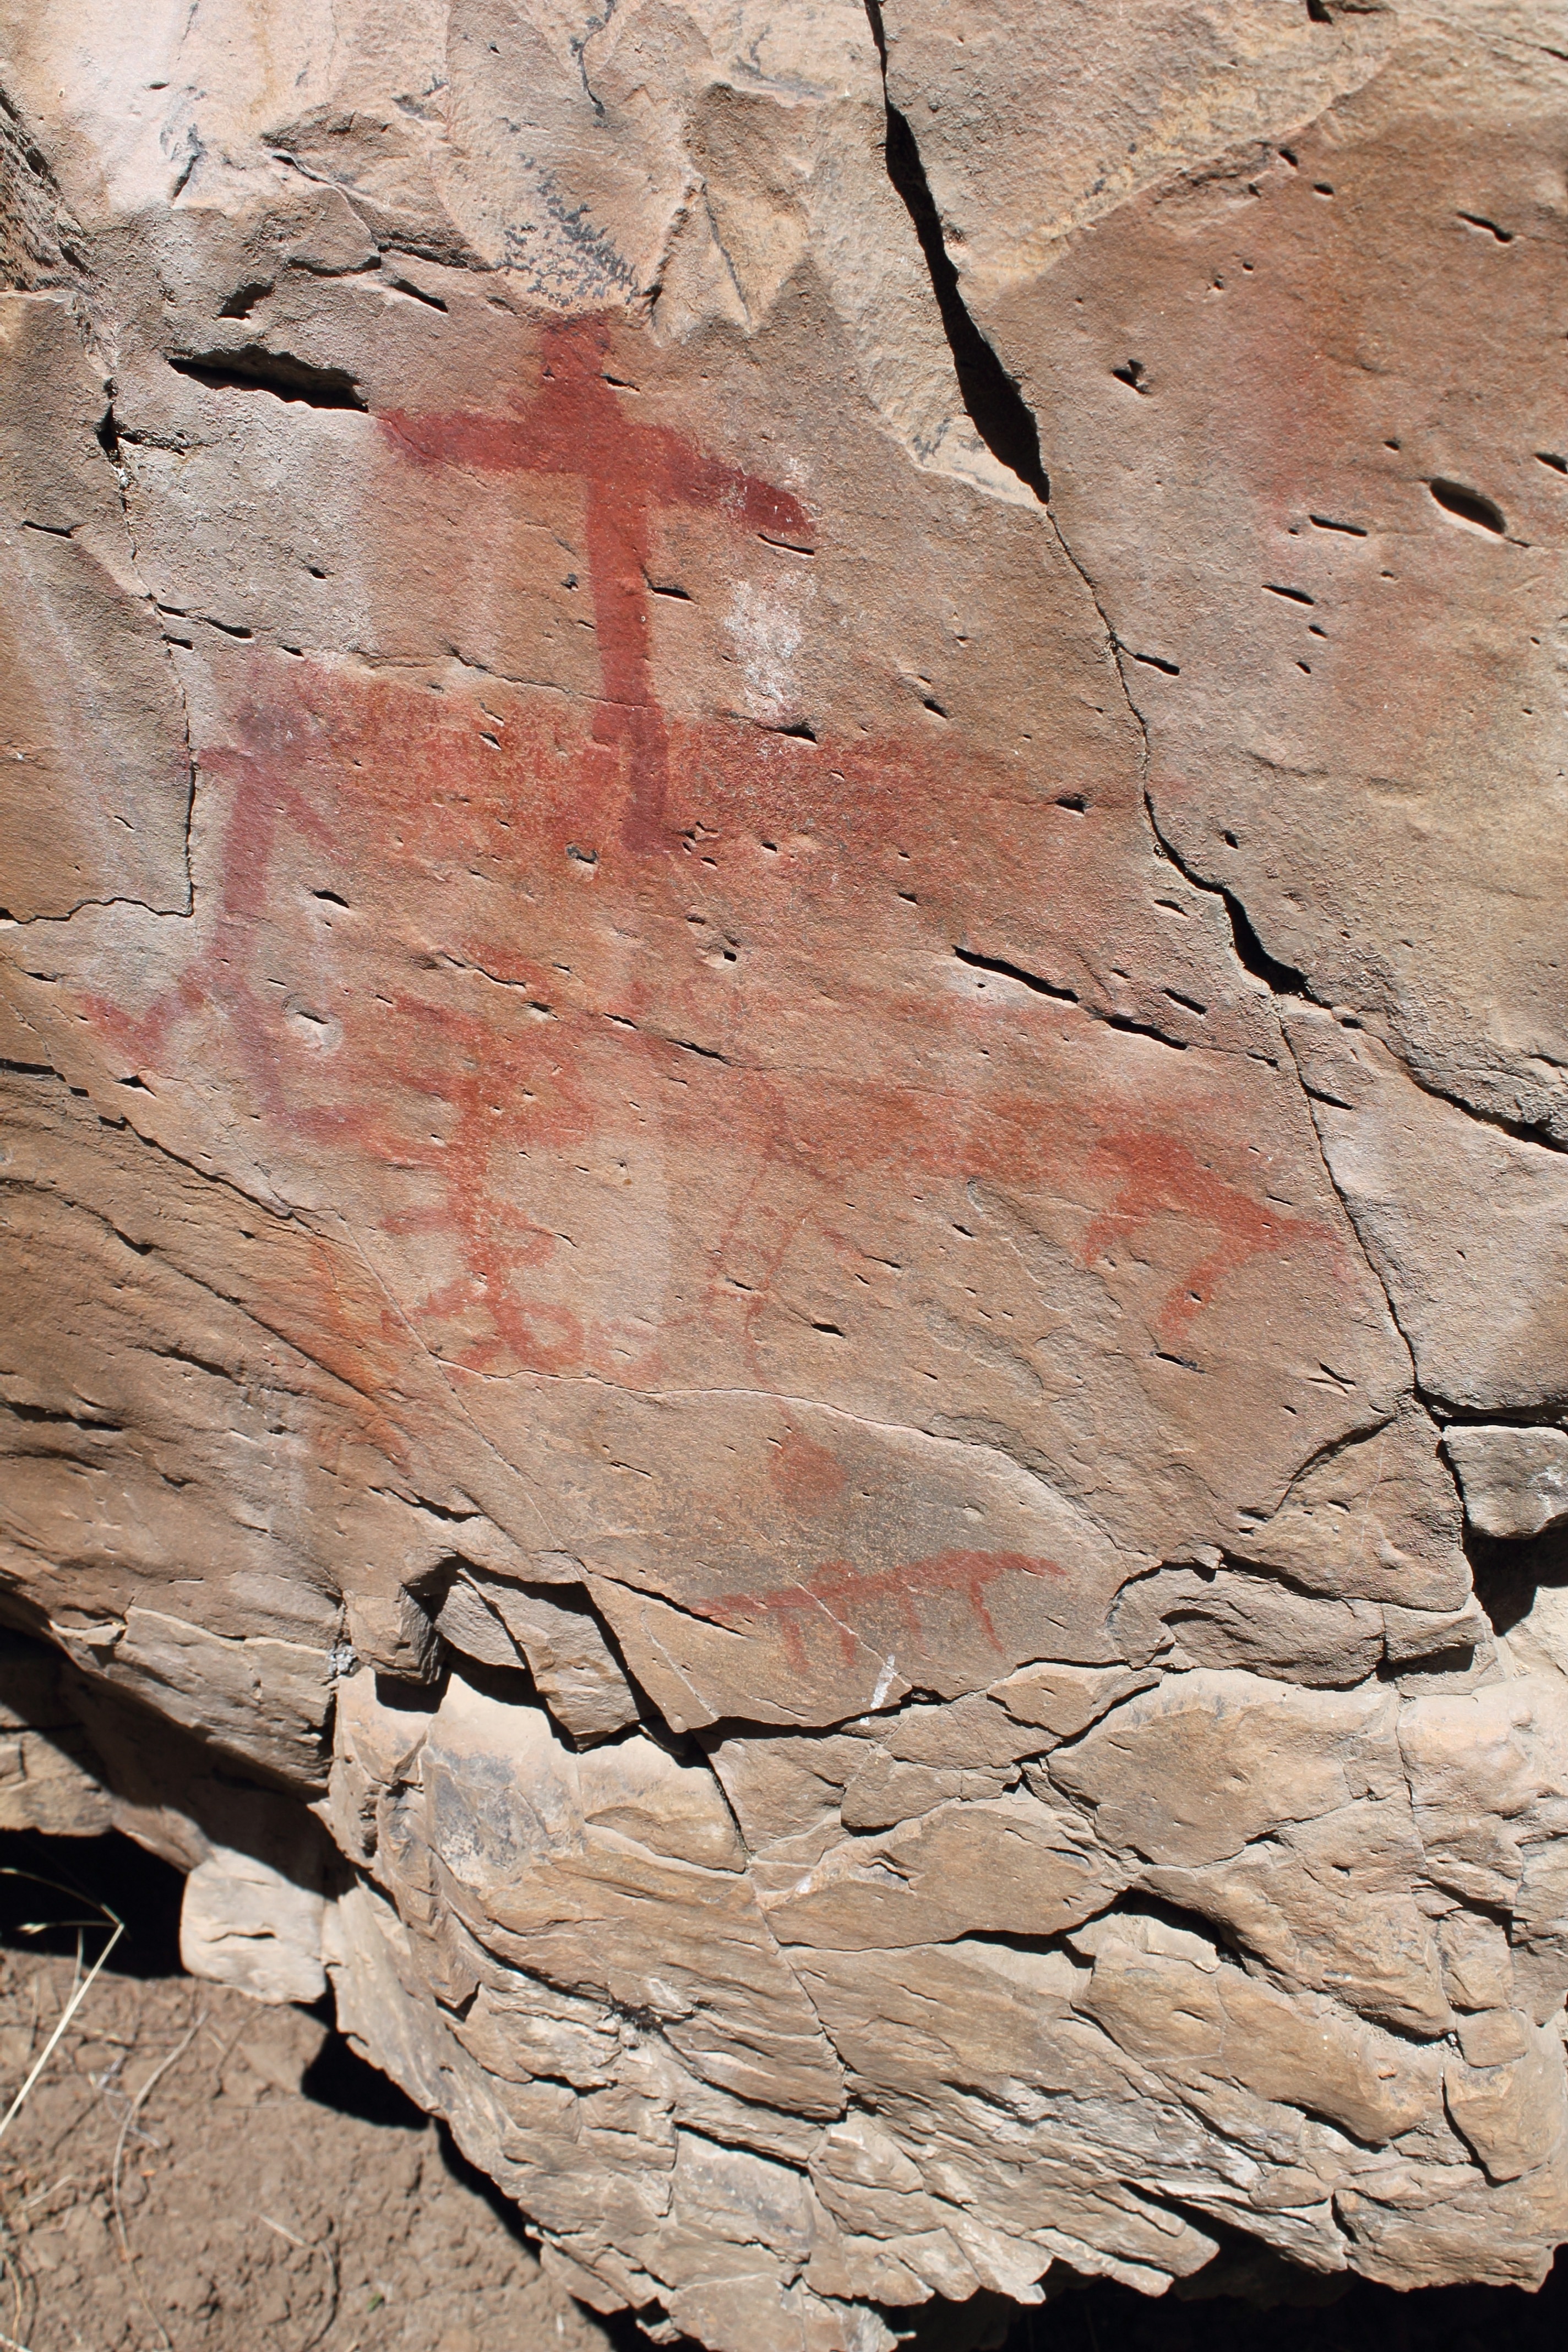
rock, wood, texture, wall, formation, primitive, soil, rock climbing, material, close up, native, american, geology, drawing, indian, oregon, wall painting, native american, pictograph, rock art, south fork